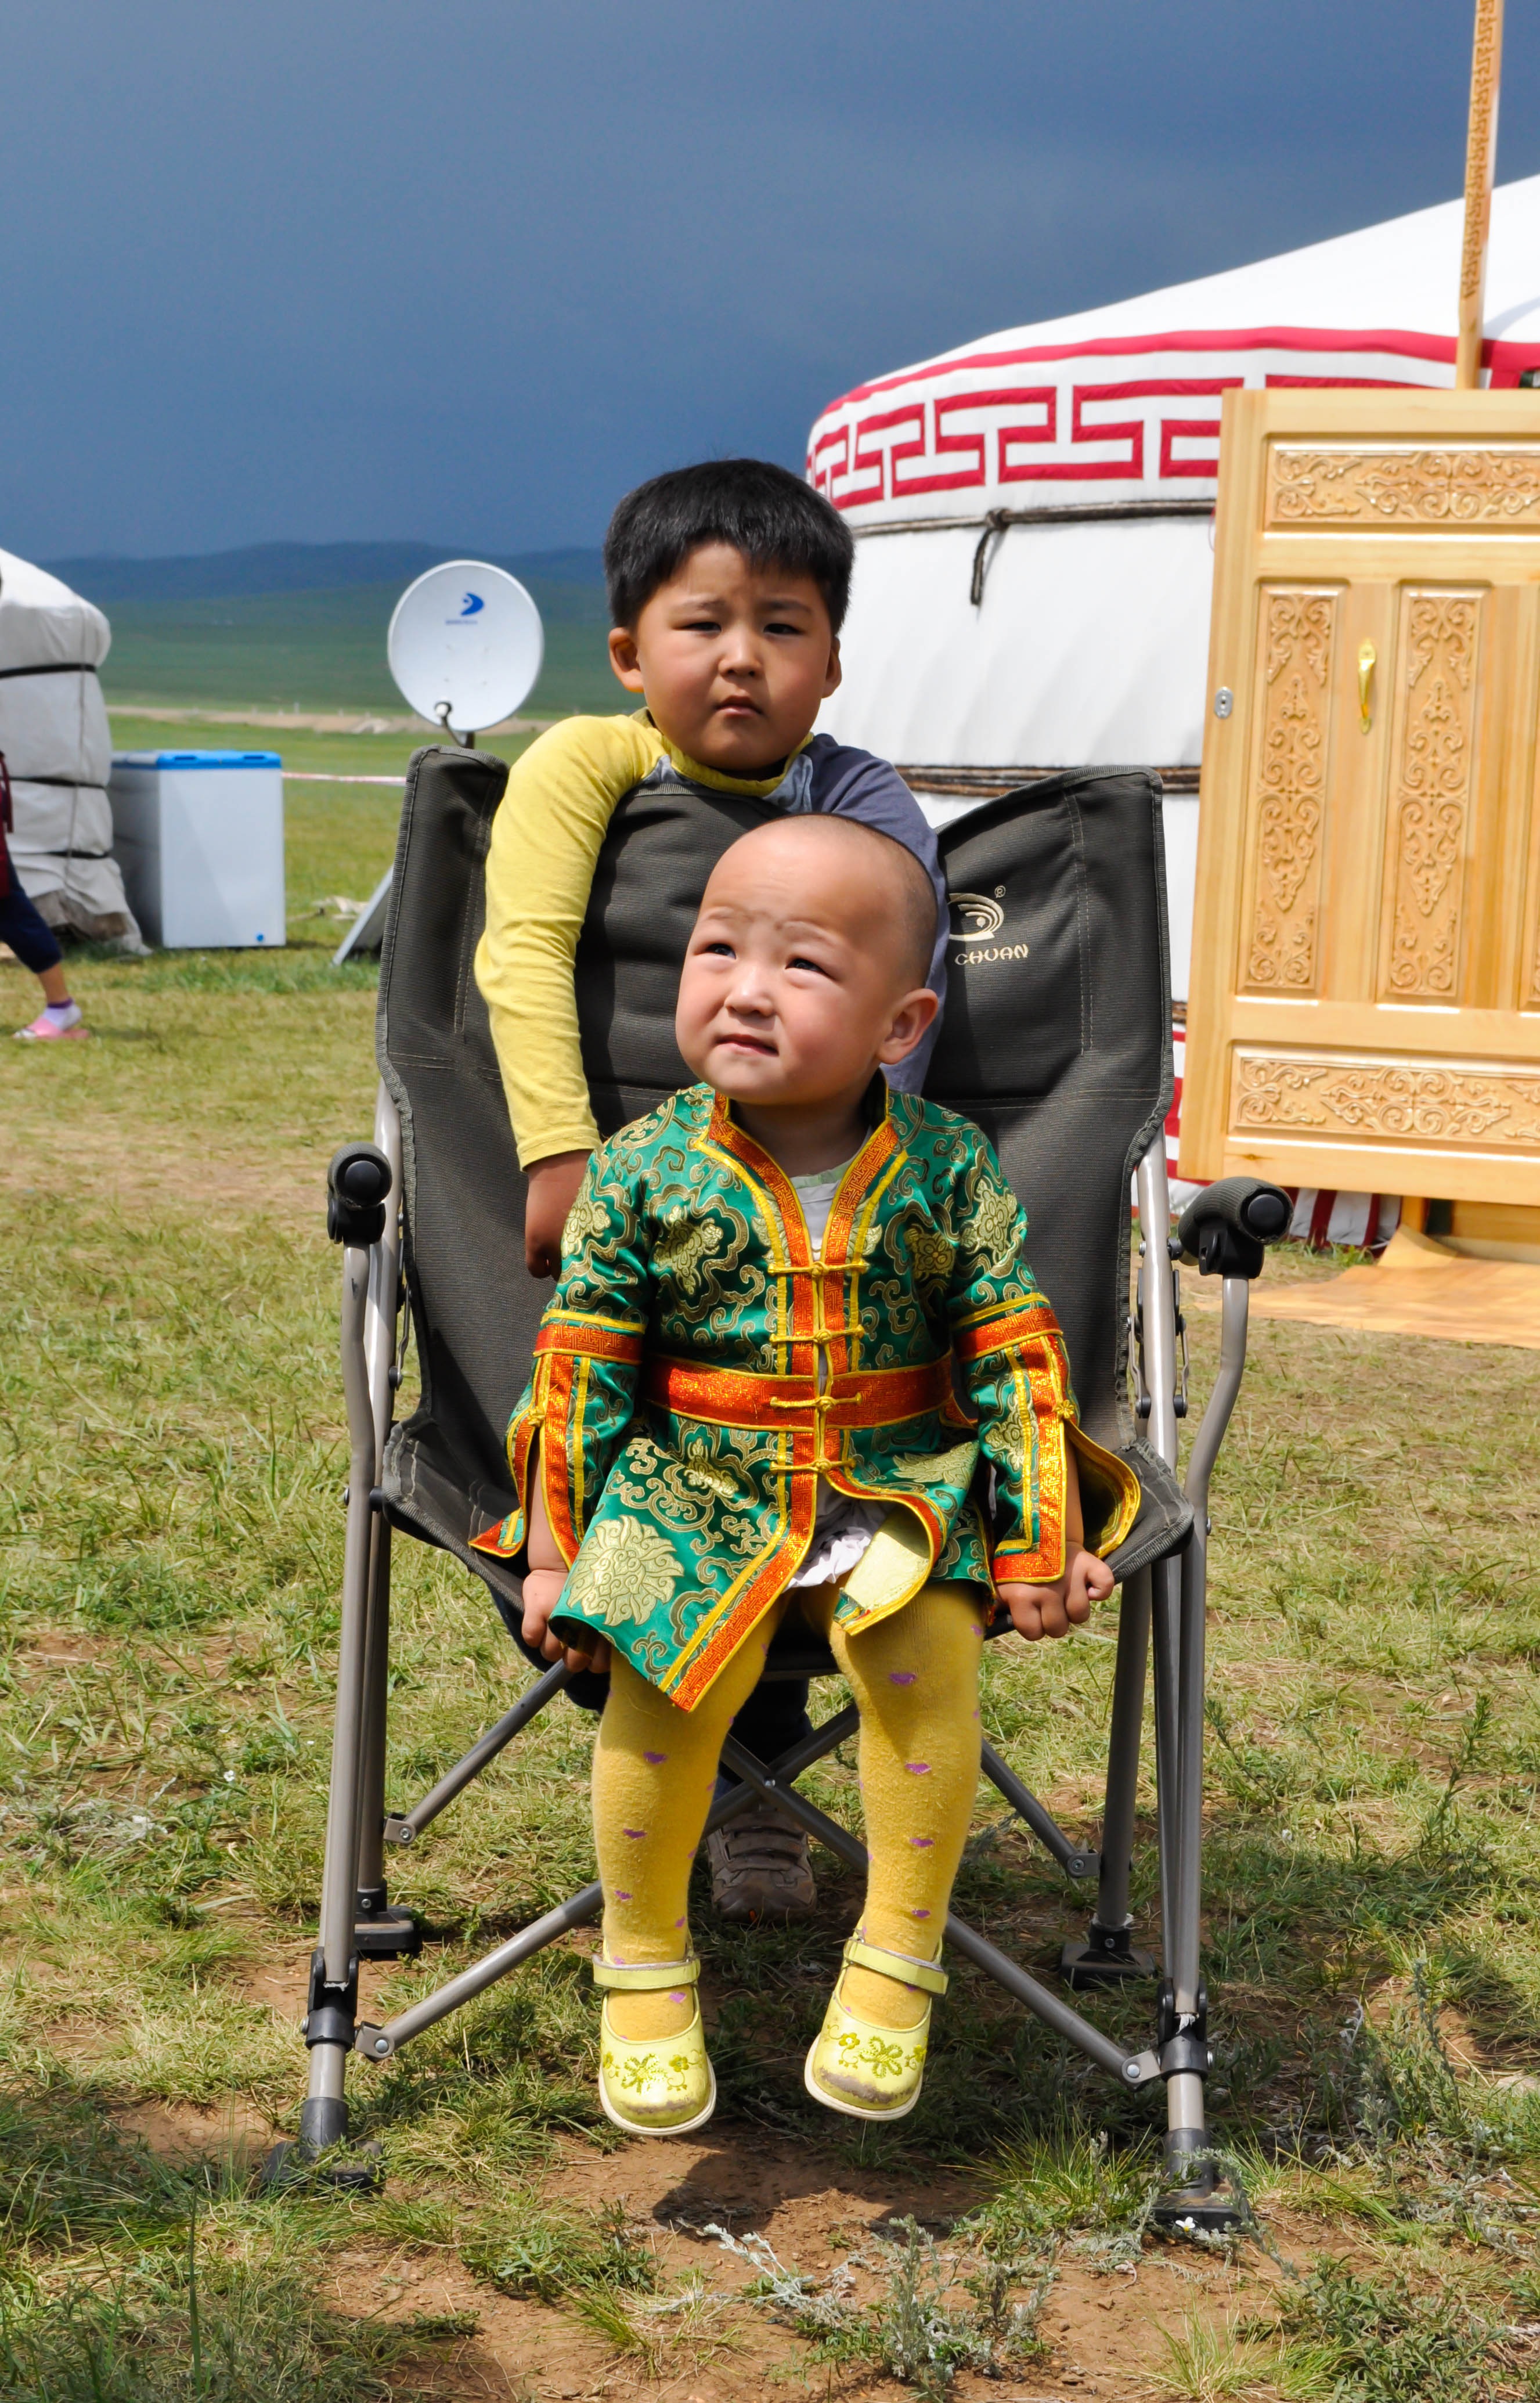
grass, outdoor, person, people, girl, boy, summer, portrait, young, green, child, childhood, kids, fun, happy, day, mongolia, preschool children